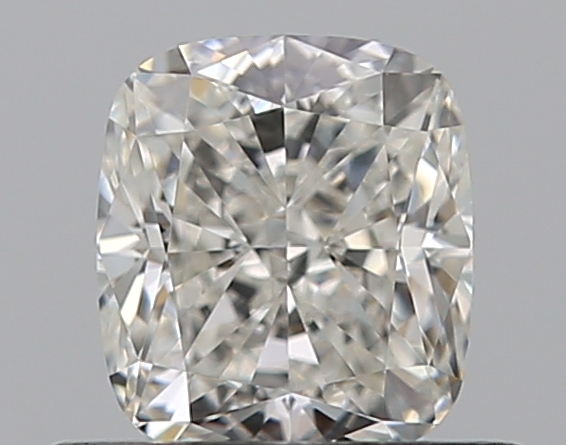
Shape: cushion
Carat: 0.52
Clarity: VS1
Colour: H
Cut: EX
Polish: EX
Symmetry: VG
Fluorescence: M
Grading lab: GIA
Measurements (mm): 4.81 x 4.26 x 2.94